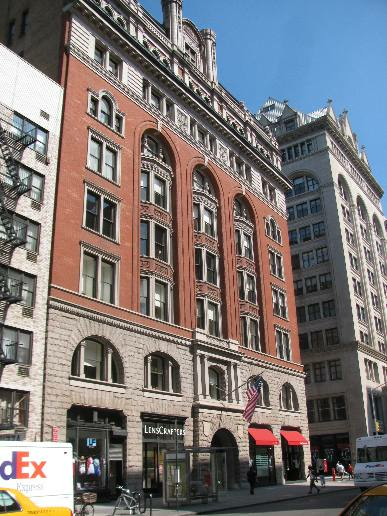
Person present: No